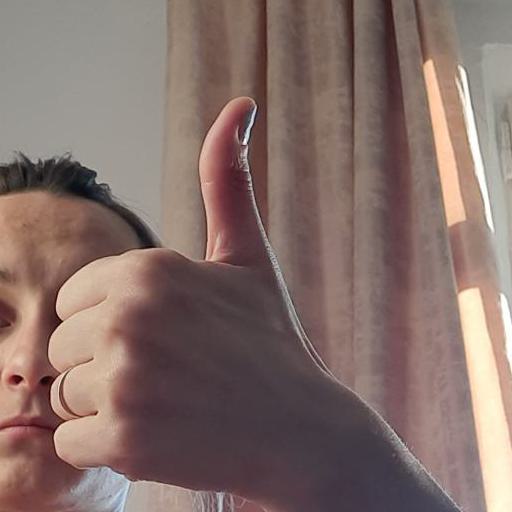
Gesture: like